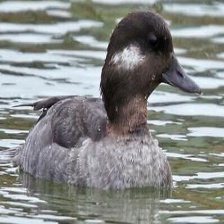
Species: BUFFLEHEAD
Scientific name: BUCEPHALA ALBEOLA
ImageNet parent category: drake